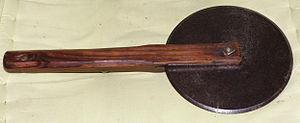
Roulette de charron ou de tonnelier, appellée aussi calibre. La roulette sert à mesurer la circonférence des roues ou des tonneaux pour préparer les bandages en fer.
Le charron, ou maître charron, était un artisan spécialiste du bois et du métal. Il concevait, fabriquait, entretenait ou adaptait, réparait les véhicules avant la motorisation, parmi lesquels les voitures communes de transport ou de charge et les engins agricoles et artisanaux : chariot à timon et quatre roues, charrette à brancards, char à bancs, corbillard, binard, tombereau, wagons, charrue simple ou à avant-train, brouette, civière à roues à seize rais, etc.